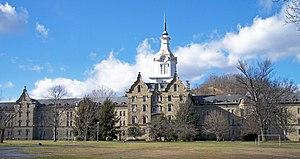
La protection sociale aux États-Unis, qui englobe plusieurs programmes dont la sécurité sociale, couvre 85 % de la population américaine. Même si les droits sociaux ne sont pas inscrits dans la Constitution des États-Unis, le gouvernement de cette nation applique, depuis le New Deal et la création de l'État-providence plusieurs programmes afin d’aider les personnes en difficulté. En 2000, 180 millions d’Américains bénéficiaient de la Sécurité sociale.